Clinker (boat building)

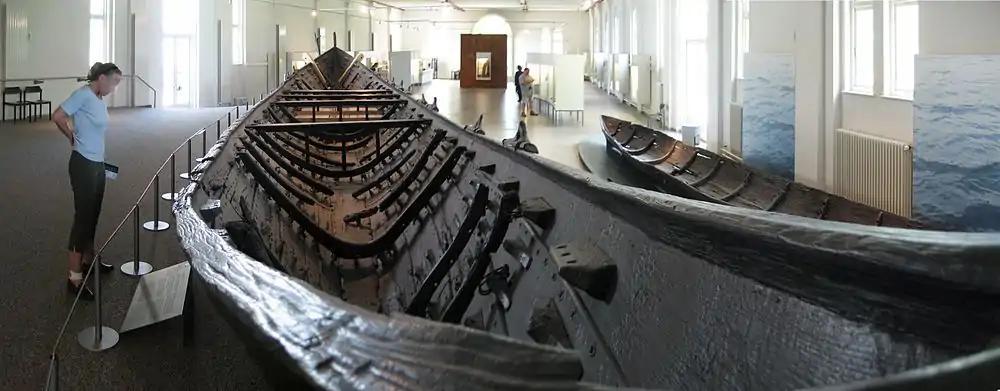
The Nydam boat, an early example of clinker construction.

Medieval clinker construction used iron nails and rovesthe latter often being a distinctive diamond shape. There are less common regional instances of planks being joined with treenails or by sewing, but iron fastening predominated. More modern boats generally use copper nails with an annular rove of the same material.